3rd Dragoon Regiment (France)

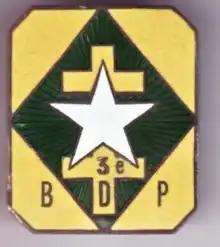
Unit insignia (1937 -1941)

The 3rd Dragoon Regiment ("3e régiment de dragons" or "3e RD") was a cavalry regiment in the French Army, it was active in various forms from 1649 to 1997.